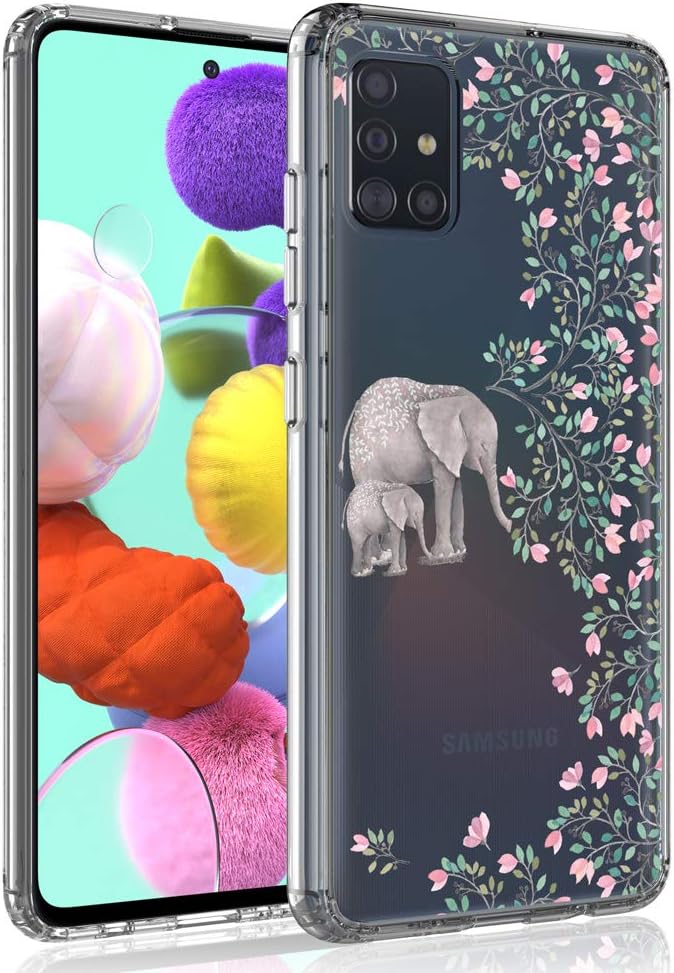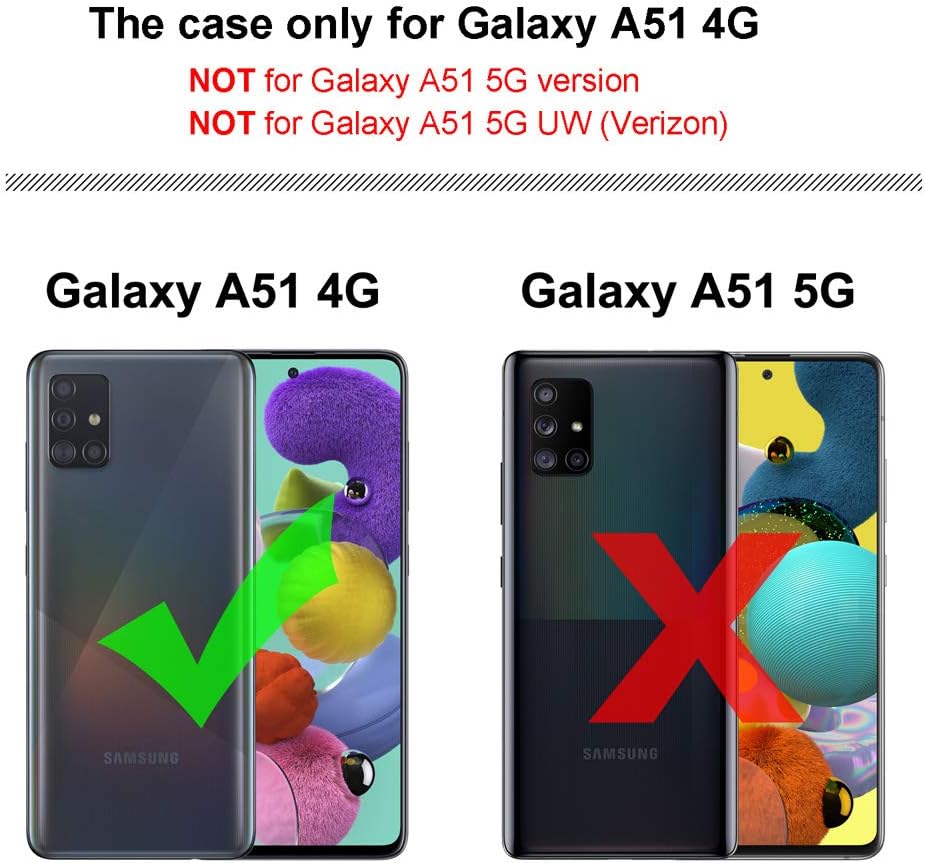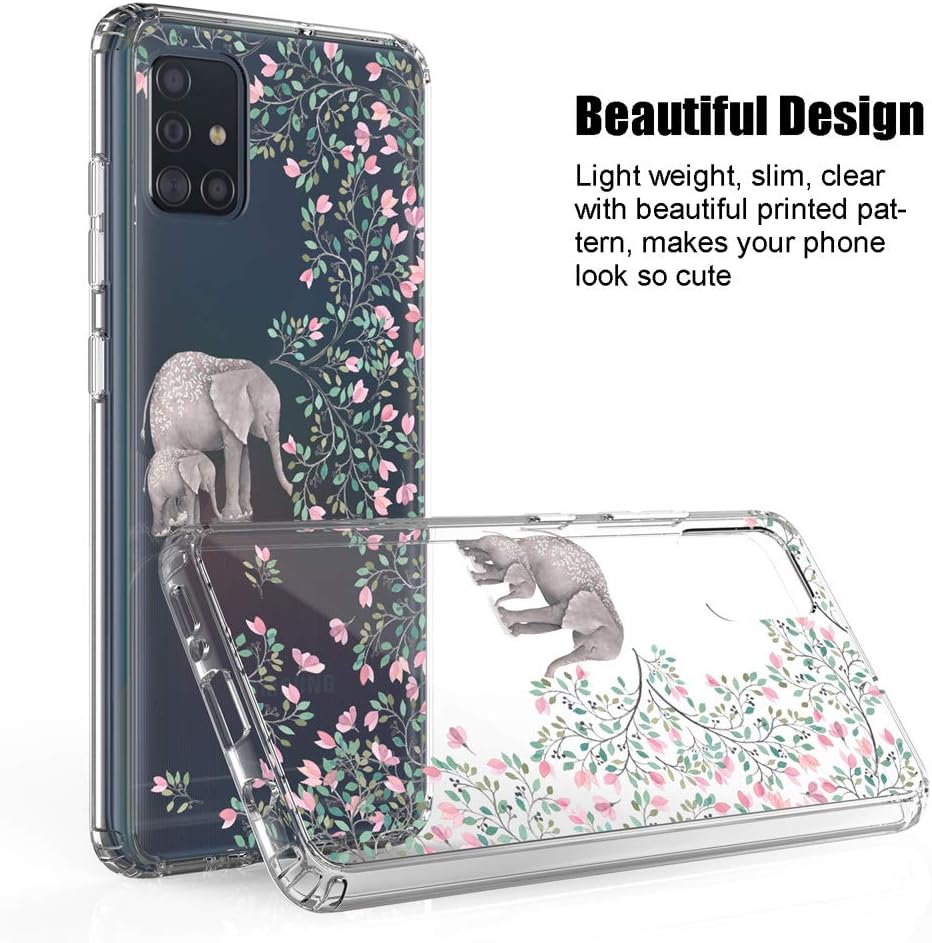
SYONER Clear Phone Case Cover for Samsung Galaxy A51 (4G Version) [Elephant]
Category: Cell Phones & Accessories
Features: 1. Material: Combination of hard [acrylic] back and soft [TPU] frame.  2. Design: Ultra clear, slim and light. It makes you phone look so cute. 3. Protection: Shock absorbing + scratch resistant. Premium soft TPU bumper and hard acrylic back panel provides long-lasting protection from scratches and scrapes. 4. Precise openings for all buttons and ports keep your phone fully functional when covered.  5. Snap on/off design allows for easy removal for changes and cleaning. Compatible with: Note: The case only compatible with Samsung Galaxy A51 4G version: For Samsung Galaxy A51 (Unlocked)  For Samsung Galaxy A51 (Verizon)  For Samsung Galaxy A51 (AT&T)  For Samsung Galaxy A51 (Sprint)  For Samsung Galaxy A51 (Xfinity Mobile)  For Samsung SM-A515UZKNXAA  For Samsung SM-A515UZKNVZW  For Samsung SM-A515UZKNATT  For Samsung SM-A515UZKNSPR  For Samsung SM-A515U  For Samsung SM-A515FN/DS Package Includes 1 x SYONER Case Cover
Features: Compatible with Samsung Galaxy A51 4G version (6.5", 2020) | Design: Ultra clear, slim and light with printed pattern, makes your phone look so cute. | Material: Combination of hard [acrylic] back and soft [TPU] frame. | Precisely cut openings to allow full access to user interface, camera lens, headphone jack, speakerphone and microphone | Case only, Screen protector is NOT included in the package.